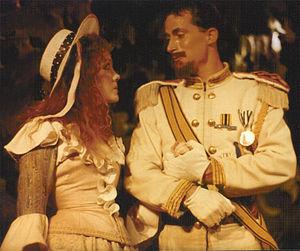
Madeleine Potter est une actrice américaine née à Washington en 1958.